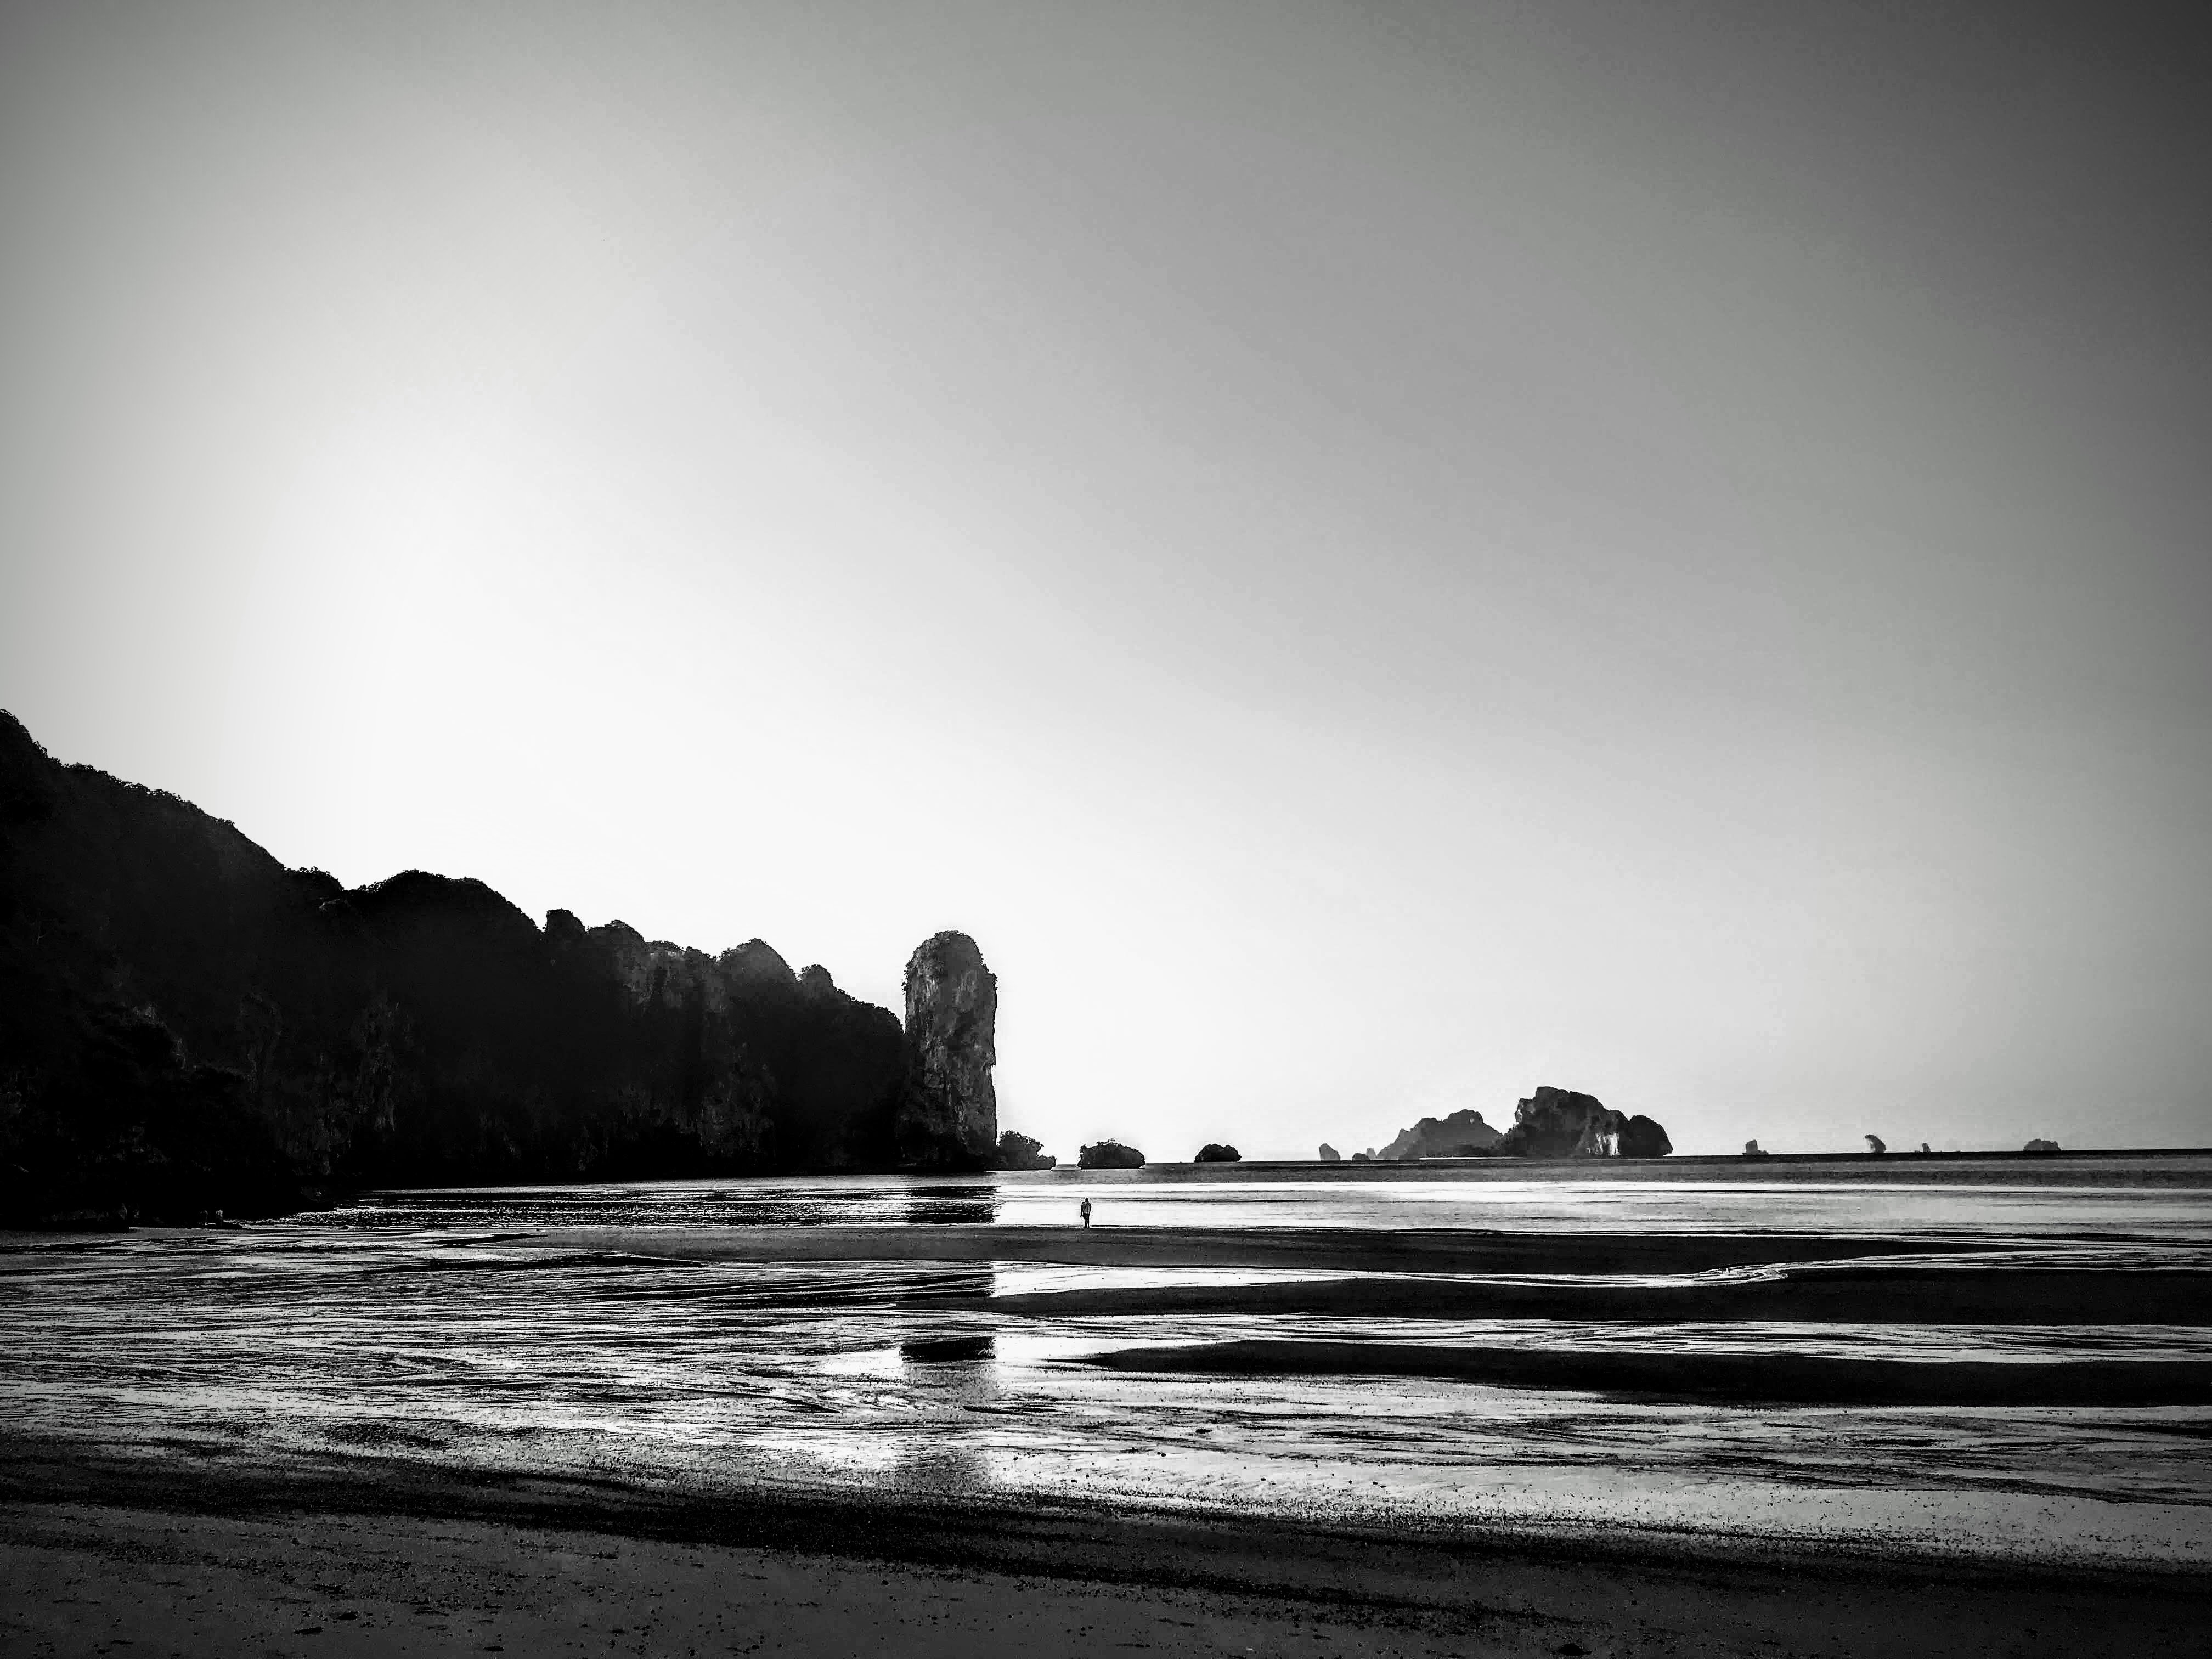
ocean, sky, exhibit, water, atmosphere, water resources, cloud, black and white, sunlight, coastal and oceanic landforms, beach, style, landscape, horizon, wind wave, natural landscape, lake, calm, monochrome, monochrome photography, shore, dusk, headland, astronomical object, rock, evening, coast, wave, reflection, darkness, sand, tree, flash photography, sound, stock photography, bay, tide, sunset, klippe, sea, vacation, cape, tropics, sunrise, city, wind, backlighting, loch, cliff